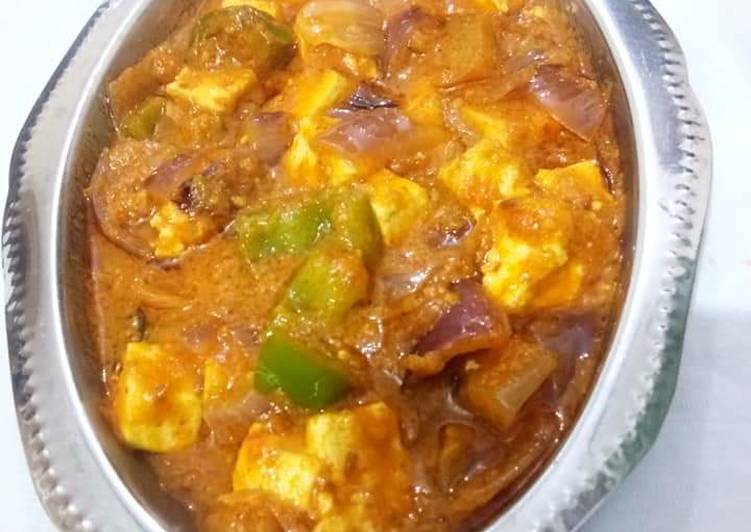
Dish: kadai_paneer